Narrowboat

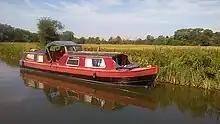
A narrowboat with a center cockpit moored on the river Stort between Roydon and Harlow

A "semi-traditional stern" (or "semi-trad") is a compromise to gain some of the social benefits of a cruiser stern, while retaining a more traditional design and providing some protection for the steerer in bad weather or in cooler seasons. As with the cruiser stern, the deck is extended back from the hatch and rear doors, but in this case most of the deck is protected at the sides by walls which extend back from the cabin sides – giving a more sheltered area for the steerer and companions, usually with lockers to sit on. The engine is located under the deck, much like a cruiser, again allowing a separation between the cabin and the engine bay, with the steps down to the cabin being located past the false sides of the "semi-trad" social area.